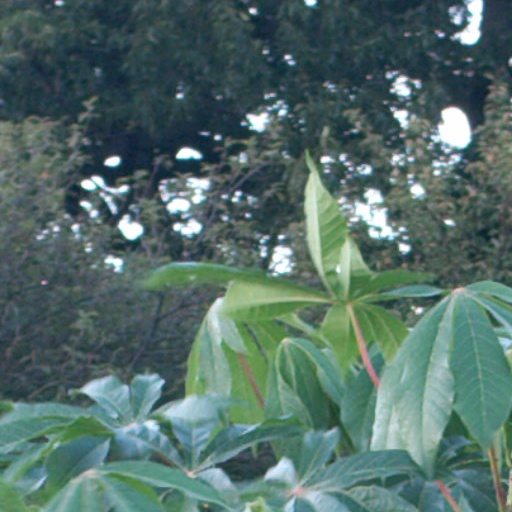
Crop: cassava